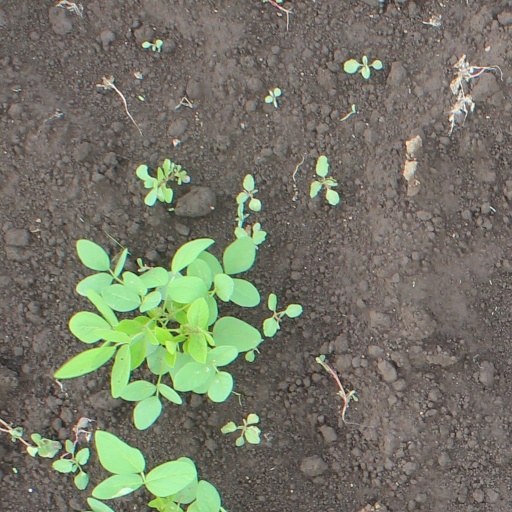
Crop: soybean